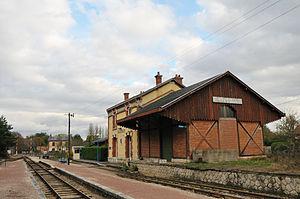
Gare de Selles-Saint-Denis, Loir-et-Cher, France
La gare de Selles-Saint-Denis est une gare ferroviaire française de la ligne de Salbris au Blanc, située sur le territoire de la commune de Selles-Saint-Denis, dans le département de Loir-et-Cher, en région Centre-Val de Loire.